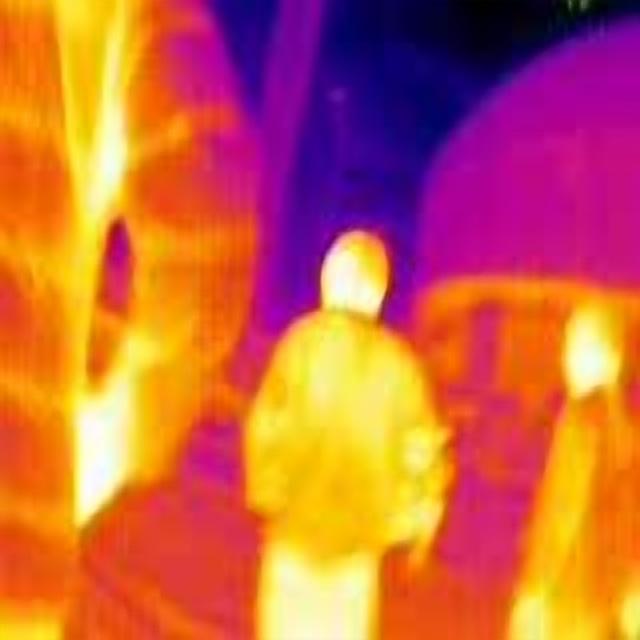
Detected objects:
label: person
label: person
label: person